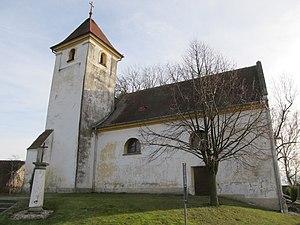
Běhařov est une commune du district de Klatovy, dans la région de Plzeň, en République tchèque. Sa population s'élevait à 220 habitants en 2017.